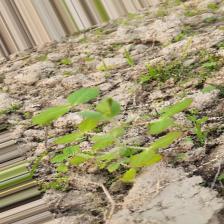
Label: Lentil Rust